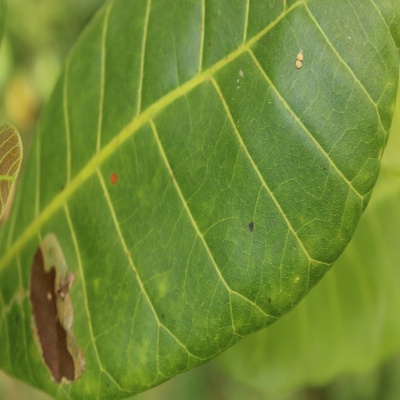
Crop: Cashew
Condition: leaf miner